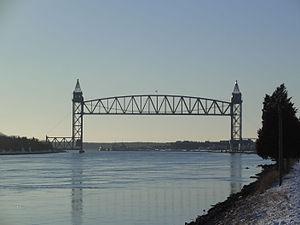
Le canal du cap Cod est un canal du Massachusetts, aux États-Unis. D'une longueur de 11,3 km, il permet aux navires d'éviter de contourner le cap Cod en passant de la baie de Buzzards au sud-ouest, à la baie du cap Cod au nord-est. Il constitue une partie de l'Intracoastal Waterway. La ville de Sandwich se situe à son entrée nord et l'académie maritime du Massachusetts à son entrée sud.
Ce qui suit est la liste des Historic Civil Engineering Landmarks, c'est-à-dire la liste des monuments historiques de génie civil, établie aux États-Unis par l' American Society of Civil Engineers depuis qu'elle a commencé le programme en 1964. Cette désignation est accordée à des projets, des structures et des sites situés aux États-Unis et dans le reste du monde. À compter de 2013, il y a plus de 260 éléments dans cette liste.